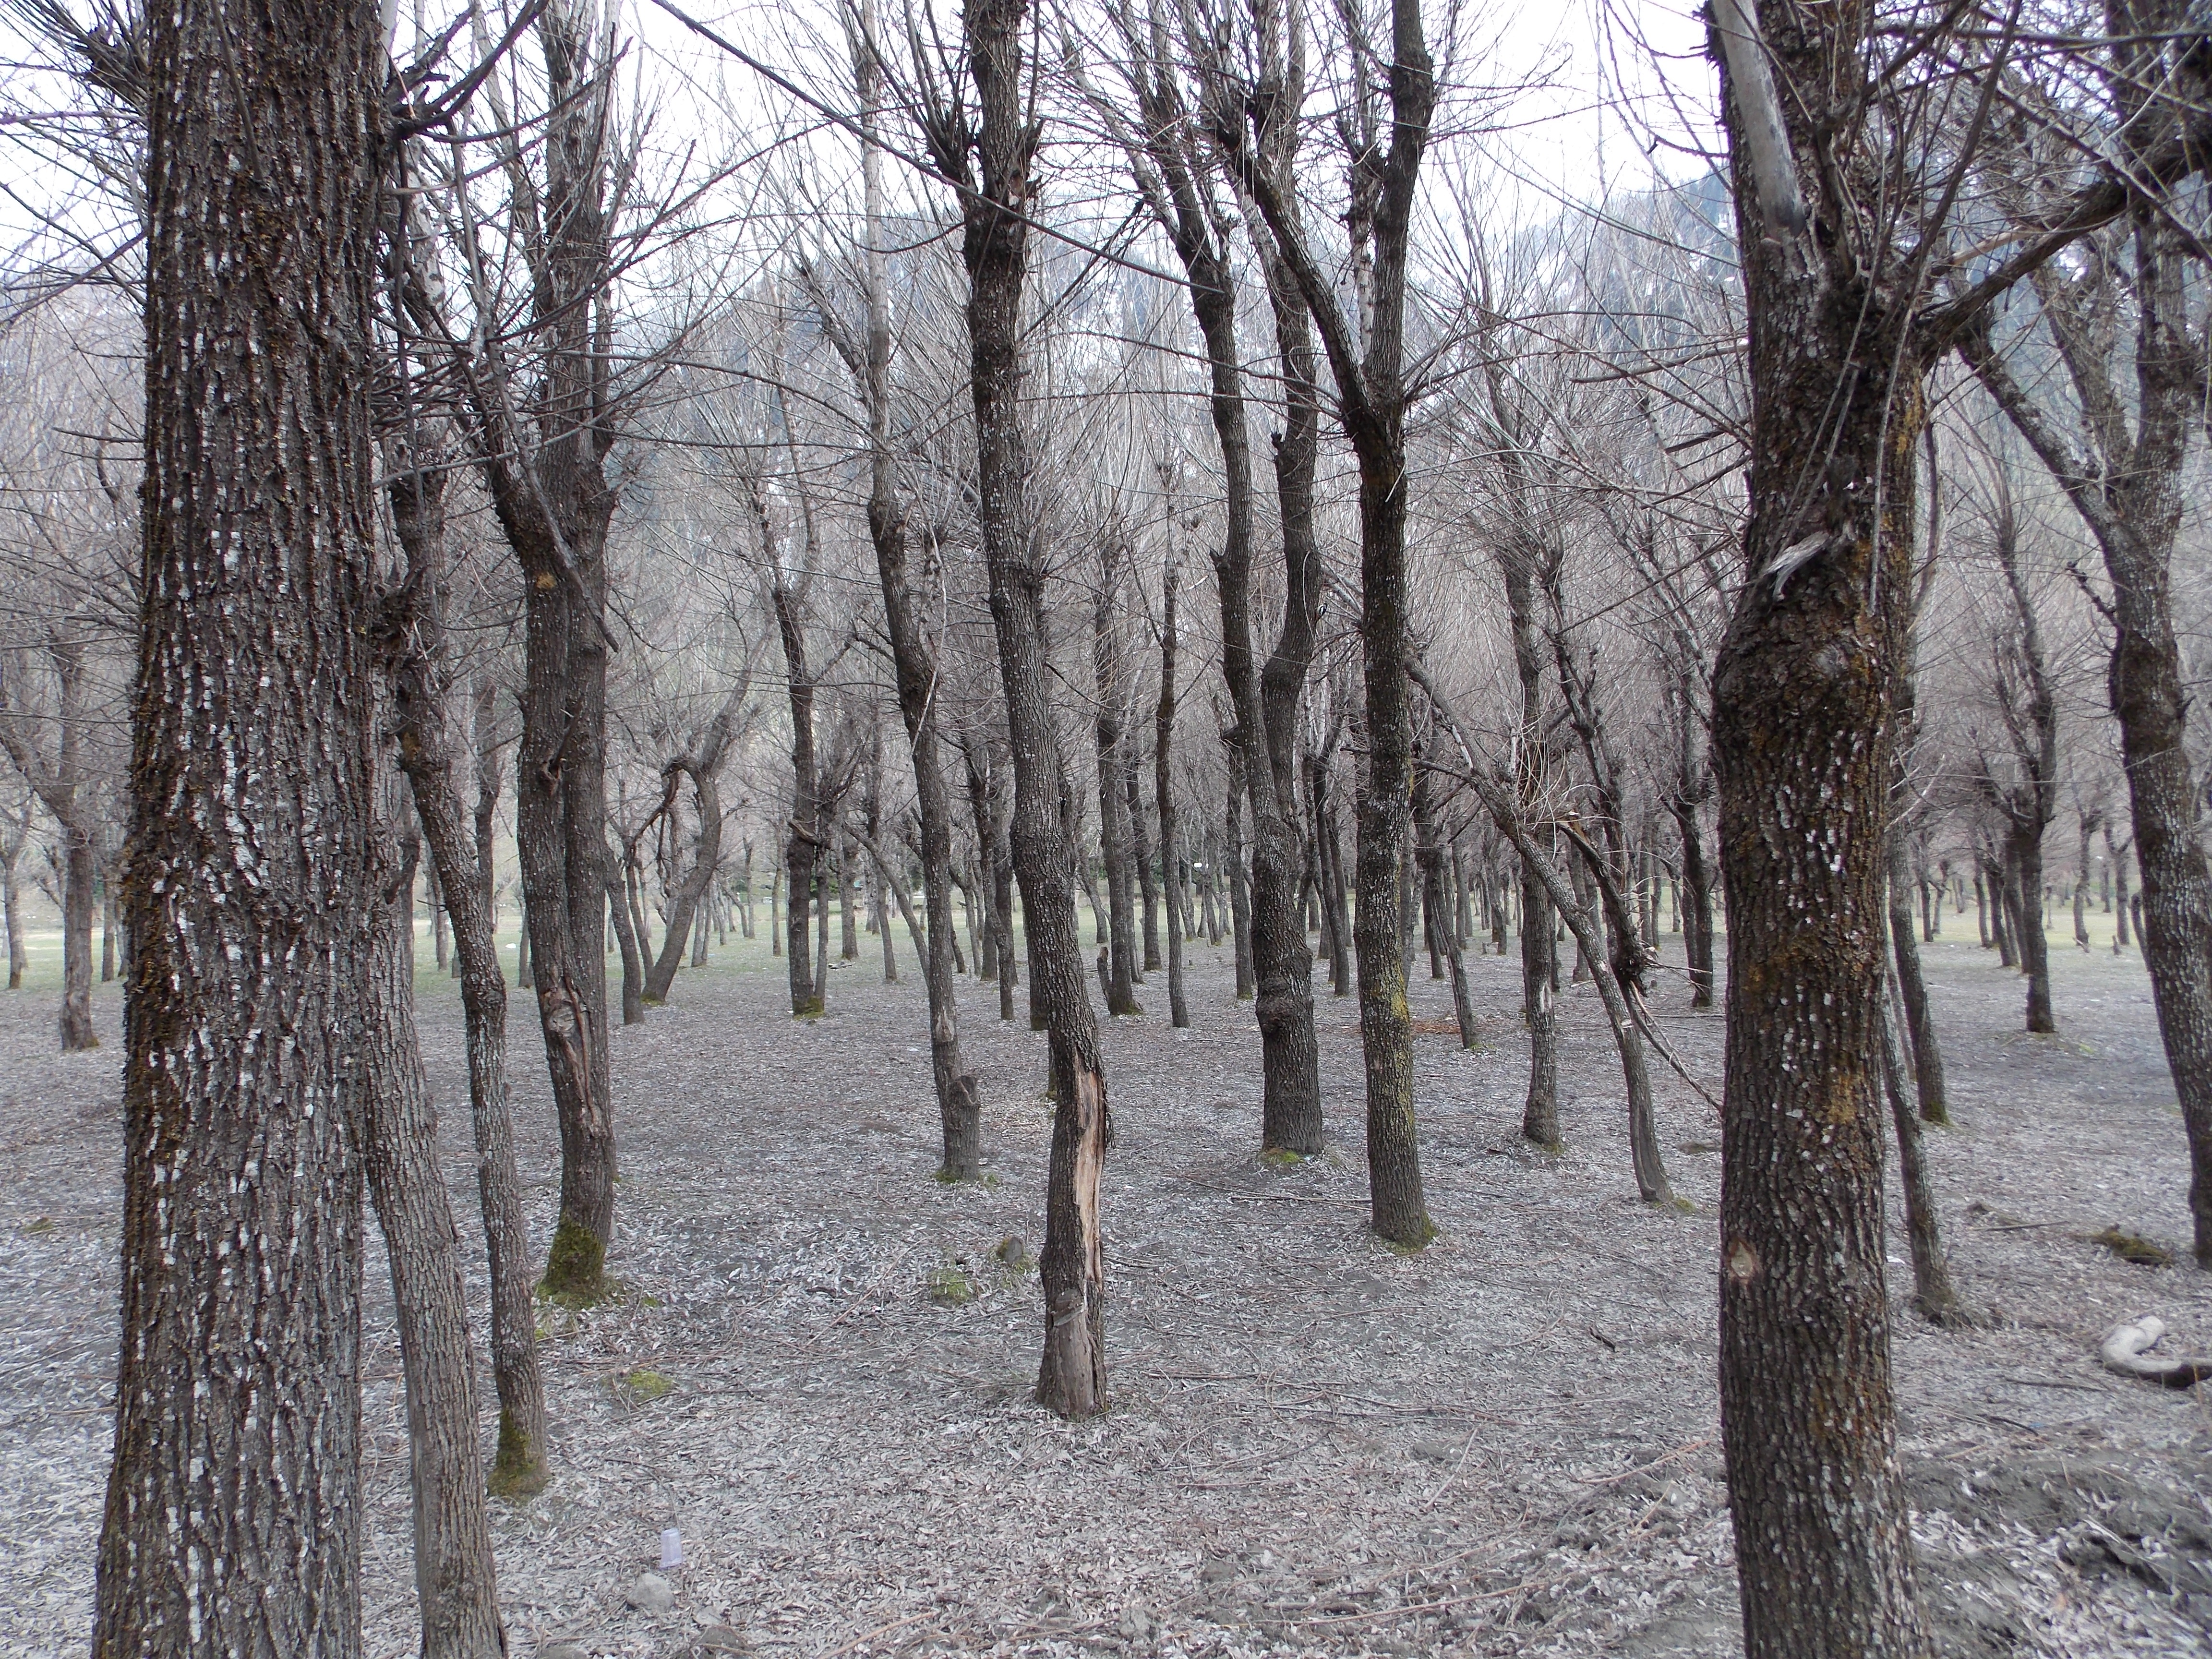
tree, forest, branch, snow, winter, plant, wood, trail, frost, bark, weather, season, spruce, grove, woodland, habitat, ecosystem, biome, natural environment, atmospheric phenomenon, woody plant, temperate coniferous forest